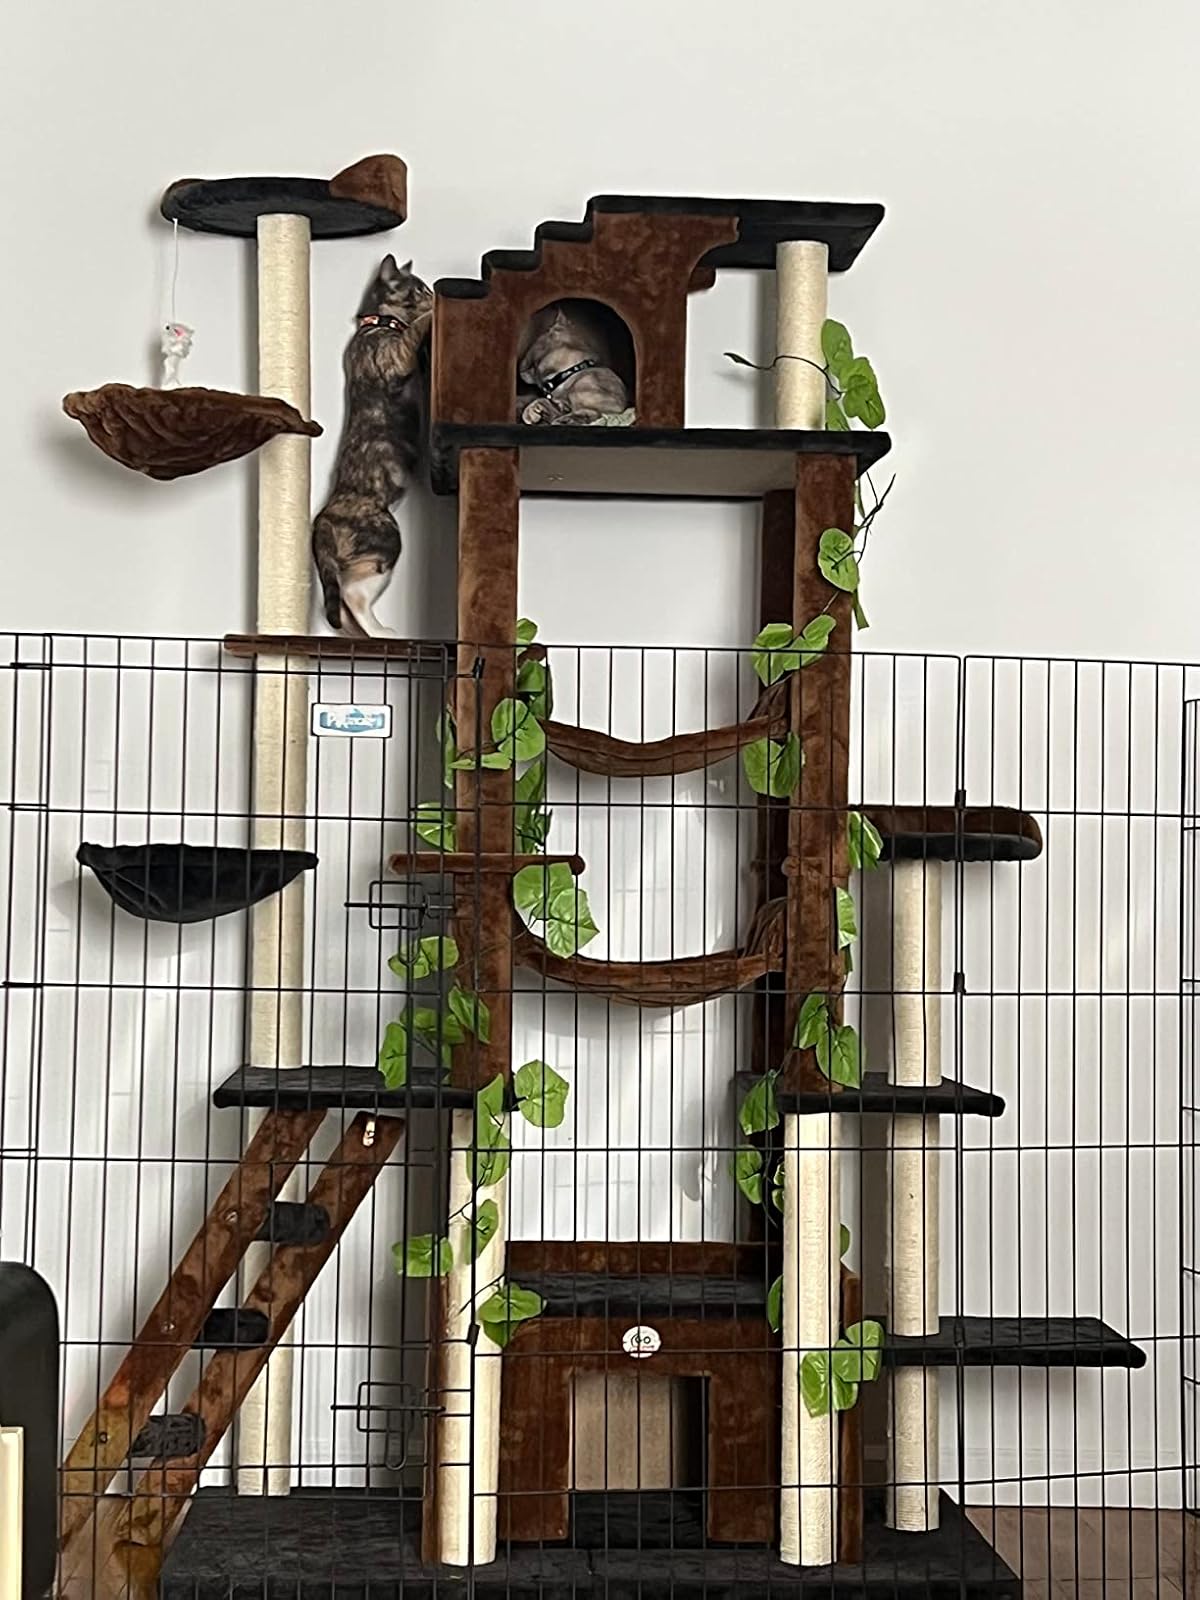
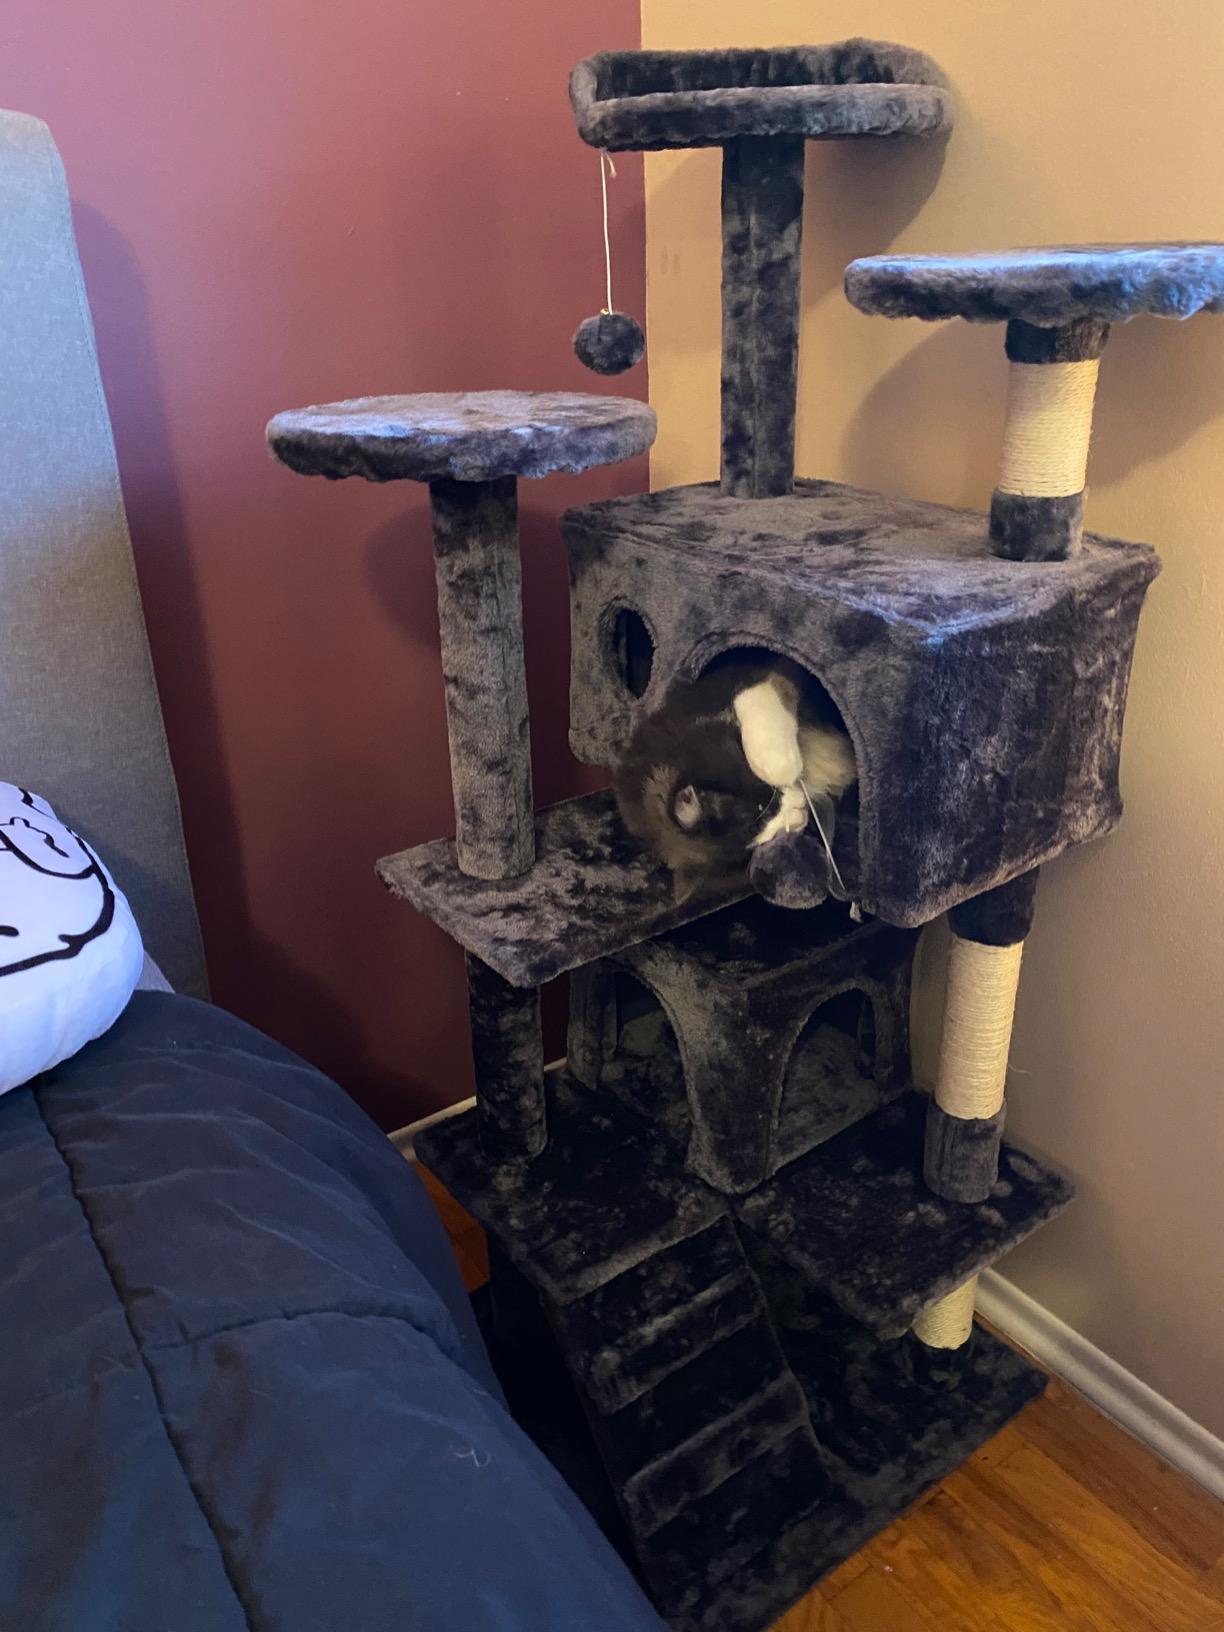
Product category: items_cat tree
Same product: no